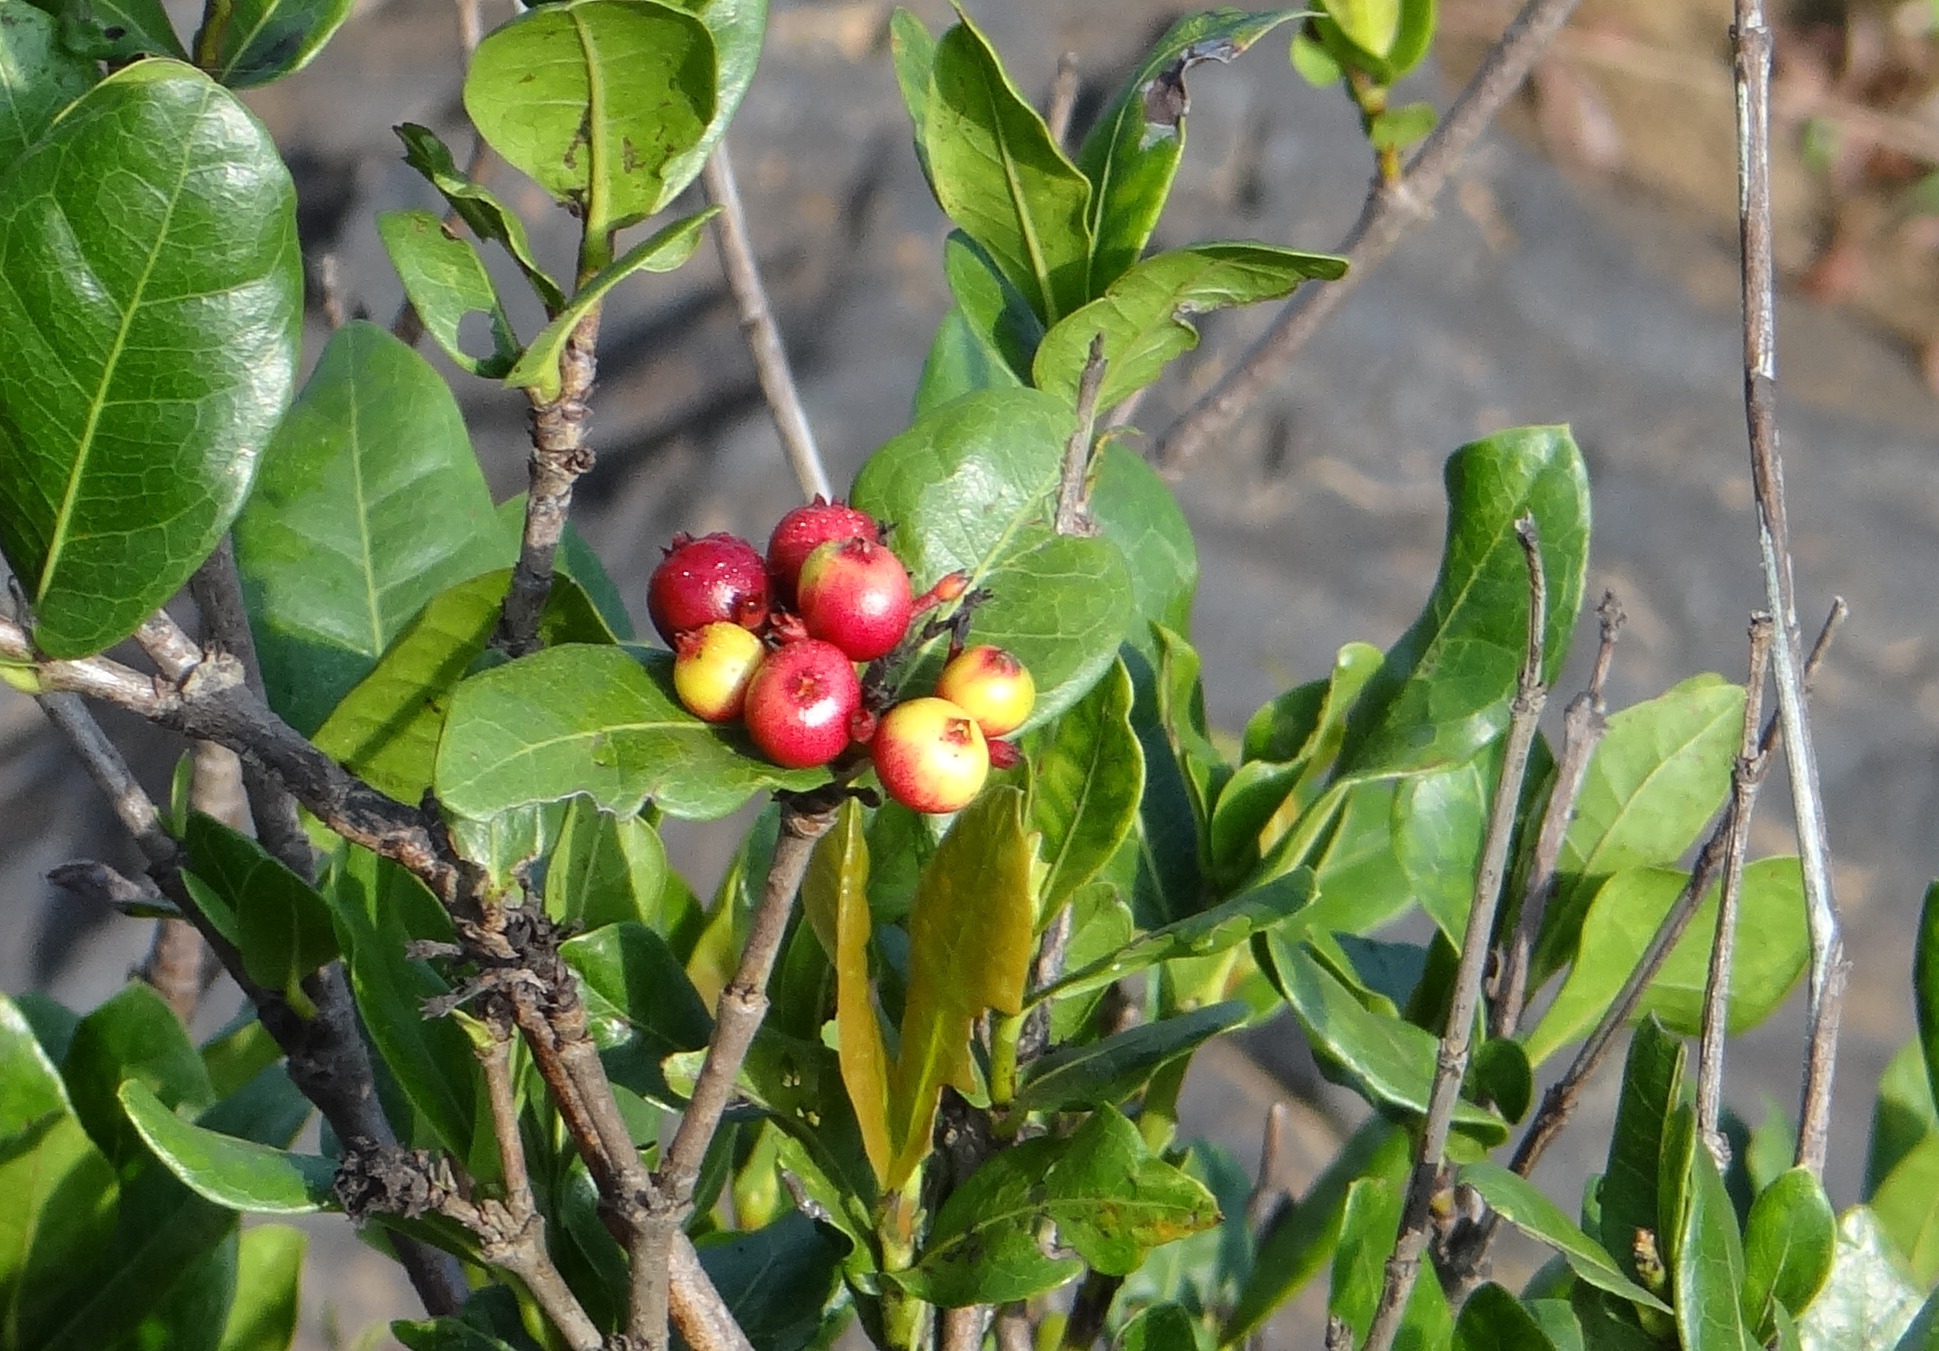
tree, branch, plant, fruit, flower, food, produce, evergreen, flora, berries, shrub, india, karnataka, flowering plant, acerola, malpighia, jungle flame, ixora coccinea, western ghats, rubiaceae, woody plant, land plant, jungle geranium, wild ixora, flame of the woods